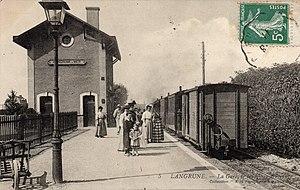
Langrune - La Gare